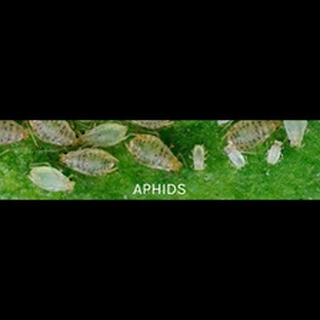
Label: wheat_aphid